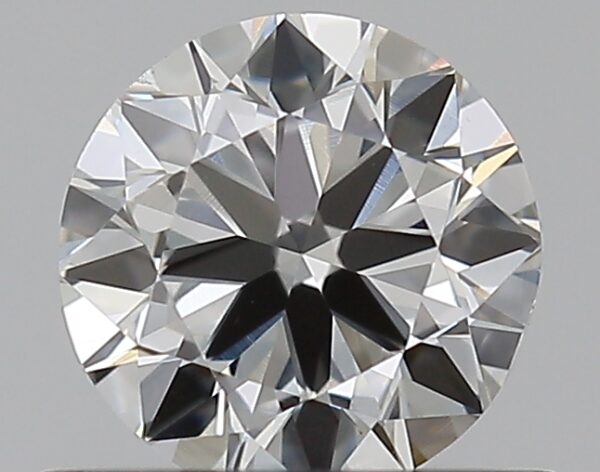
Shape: round
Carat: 0.5
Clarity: VS1
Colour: F
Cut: VG
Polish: EX
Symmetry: VG
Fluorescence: N
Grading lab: GIA
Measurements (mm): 4.99 x 5.04 x 3.08